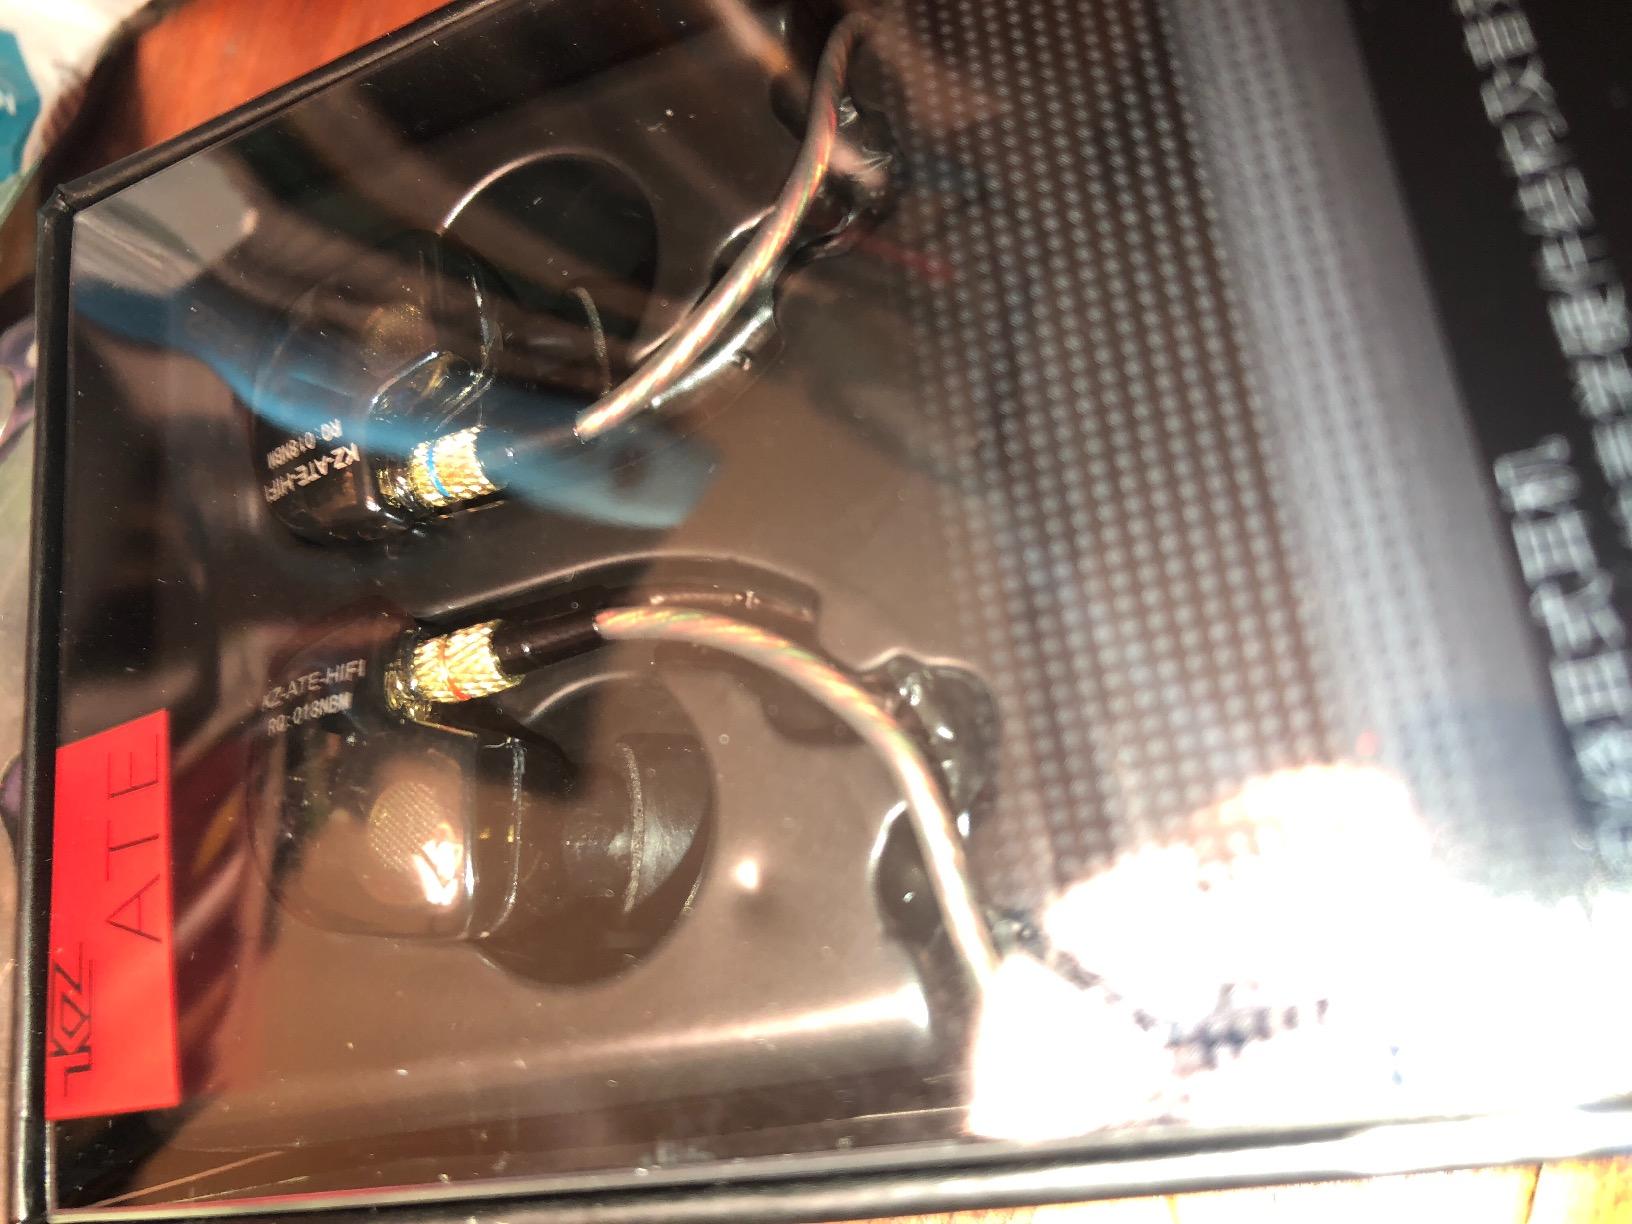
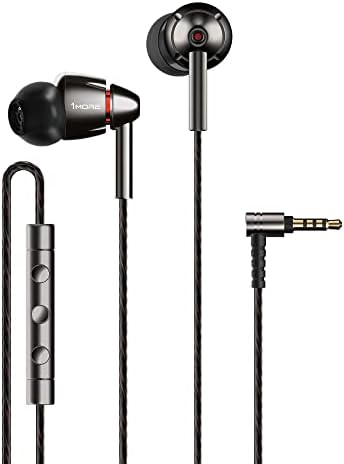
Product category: headphones
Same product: no